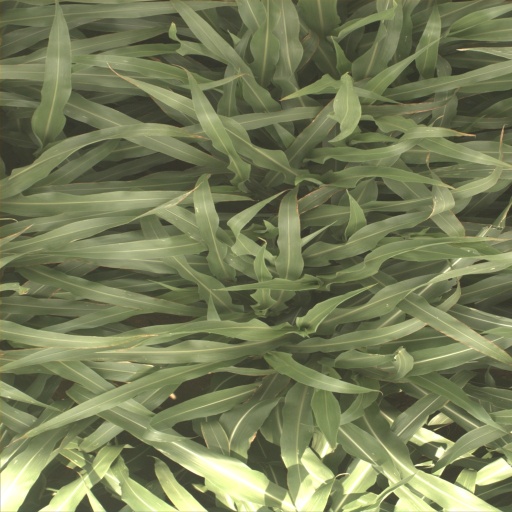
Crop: sorghum